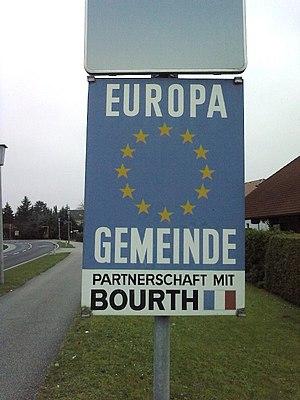
Panneau ""Europa"" (jumelage) de Bourth (France) à Kronstorf (Autriche)."
Bourth est une commune française située dans le département de l'Eure, en région Normandie.